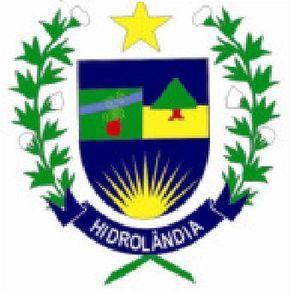
Hidrolândia est une municipalité brésilienne de l’État du Ceará. En 2010, elle compte 19 882 habitants.